Royds Hall

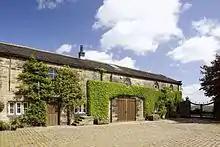
Royds Hall Court

There is an interesting link to feudal law, two courts were held here, a Court Baron and a Court Leet. These were manorial courts and the right to hold them was granted to the Lord Of Manor by the crown. Details of land encroachment, weights and measures and debts were argued before the Lord, and the procedure undoubtedly speeded by local justice although the decisions may have been prejudiced.